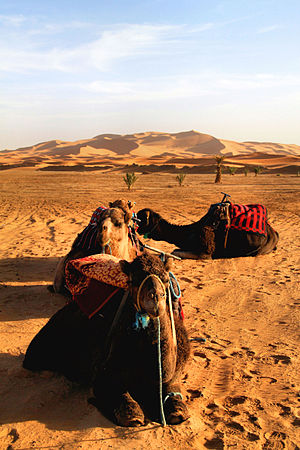
Erg Chebbi / Flere billeder
Erg Chebbi er den ene af Marokkos to sandmiler i Sahara. Den anden er Erg Chigaga nær M'hamid.